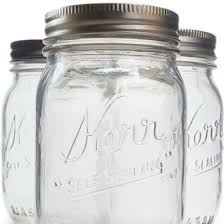
Waste category: glass